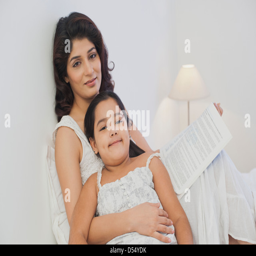
woman hugging her daughter on the bed